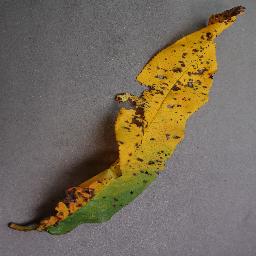
Label: Peach___Bacterial_spot